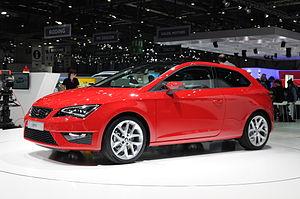
Salon international de l'automobile de Genève 2013